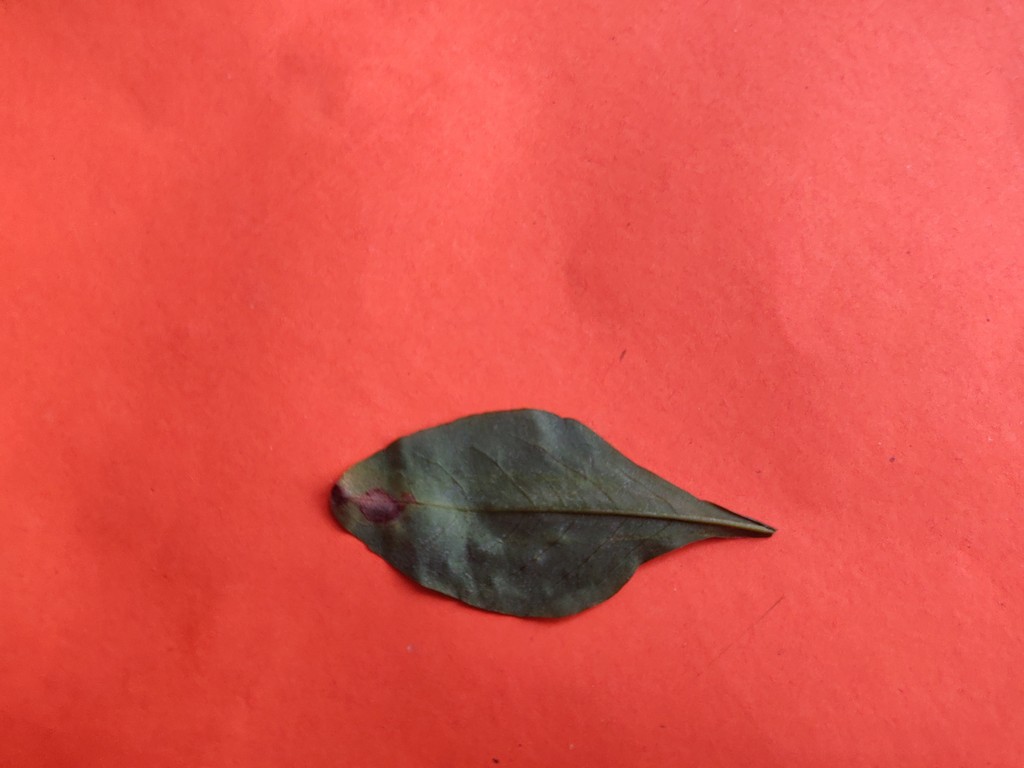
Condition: Unhealthy
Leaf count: single
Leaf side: back